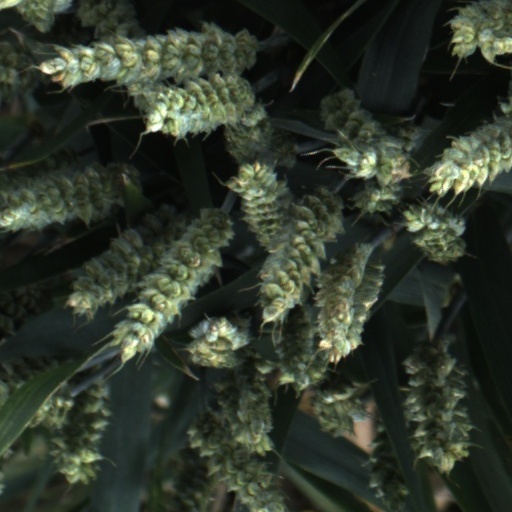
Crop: wheat